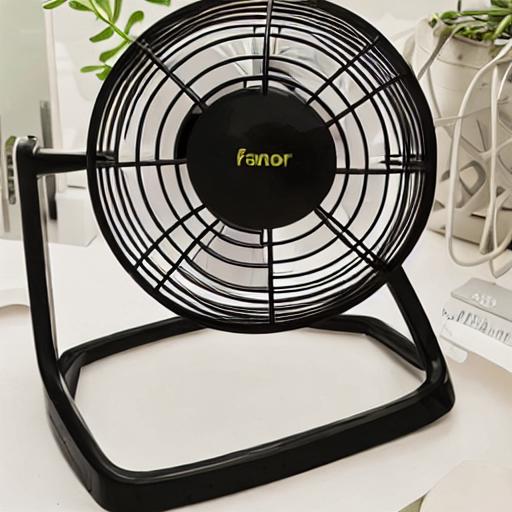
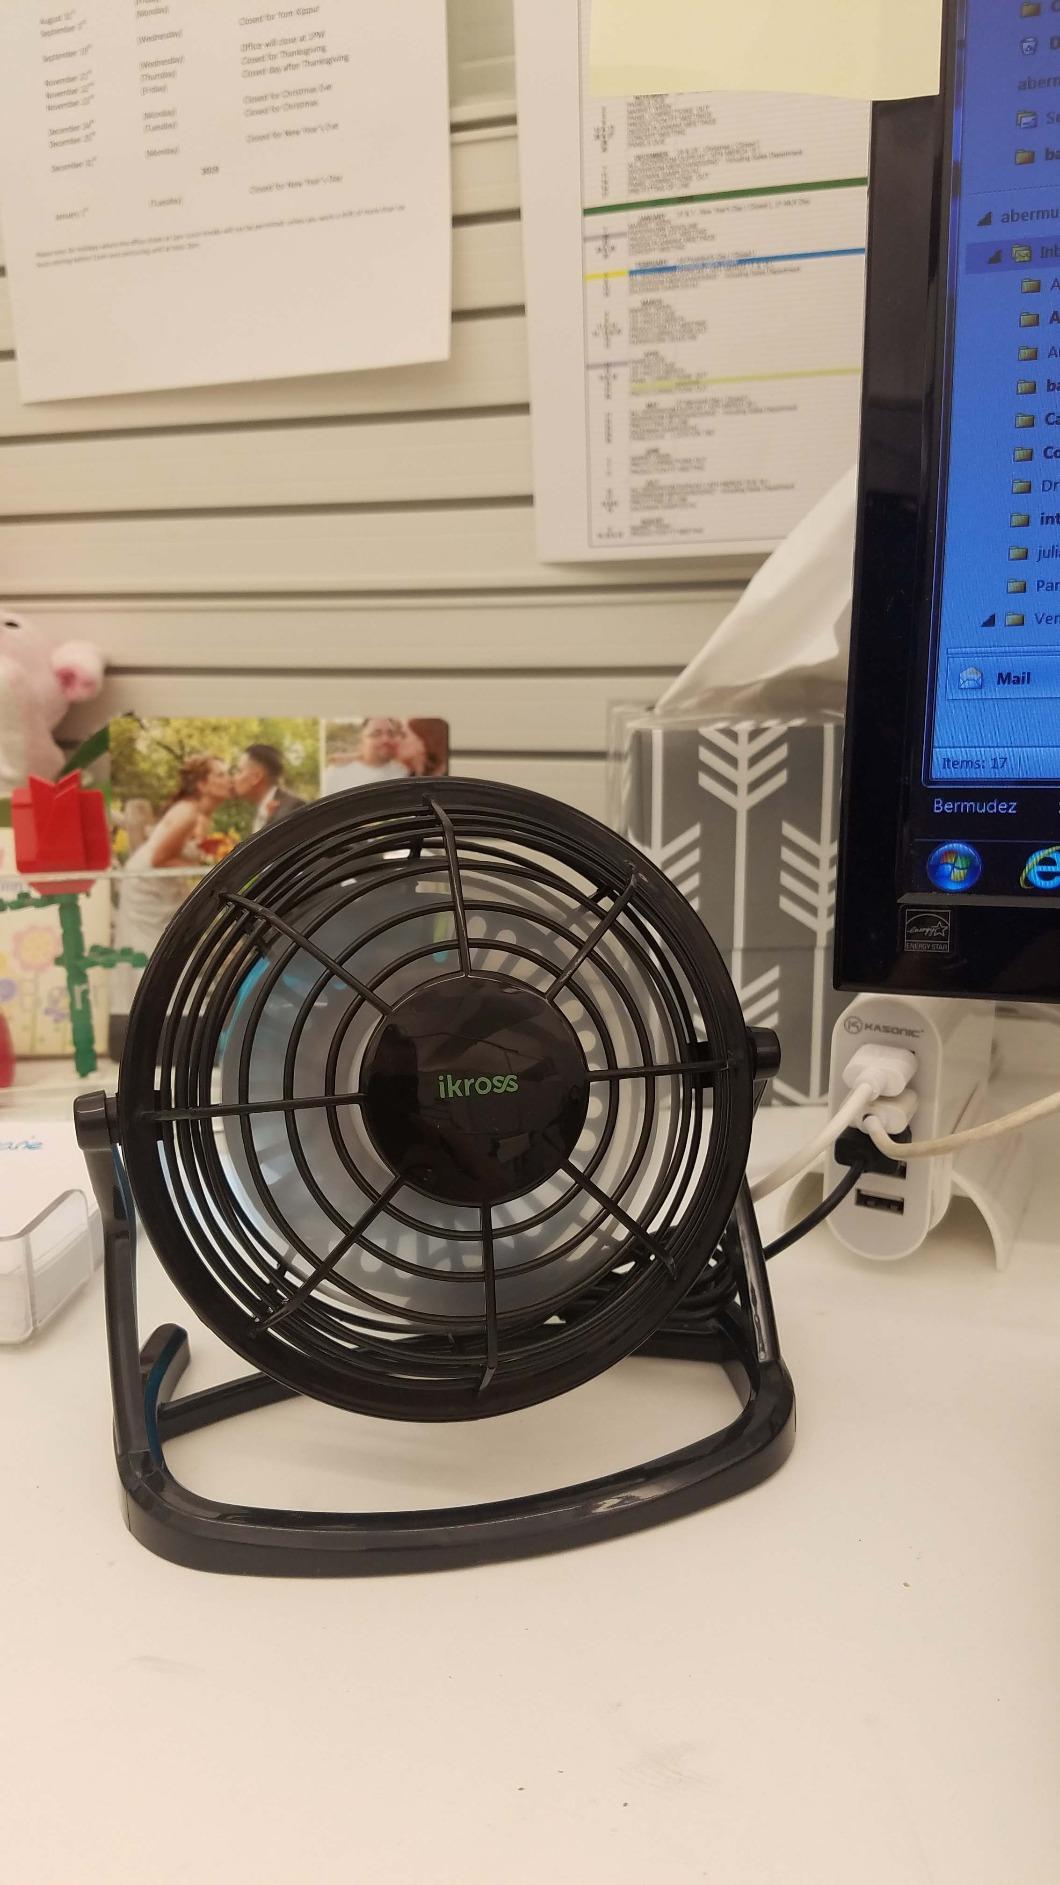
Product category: fan
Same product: no